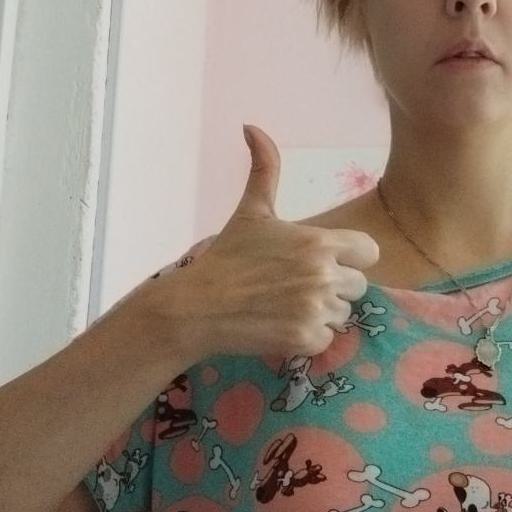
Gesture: like